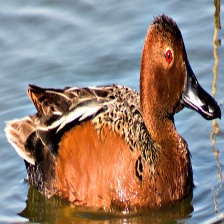
Species: CINNAMON TEAL
Scientific name: ANAS CYANOPTERA
ImageNet parent category: drake